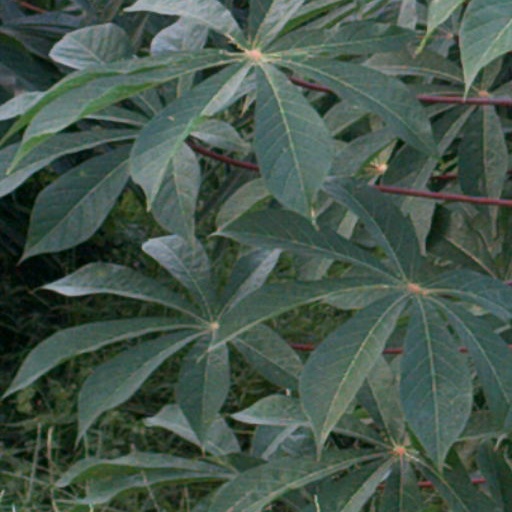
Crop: cassava